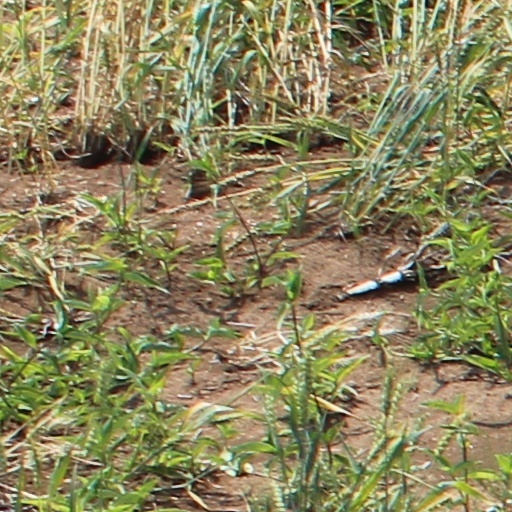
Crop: wheat